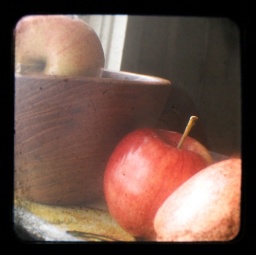
apples in a wood bowl create a still life